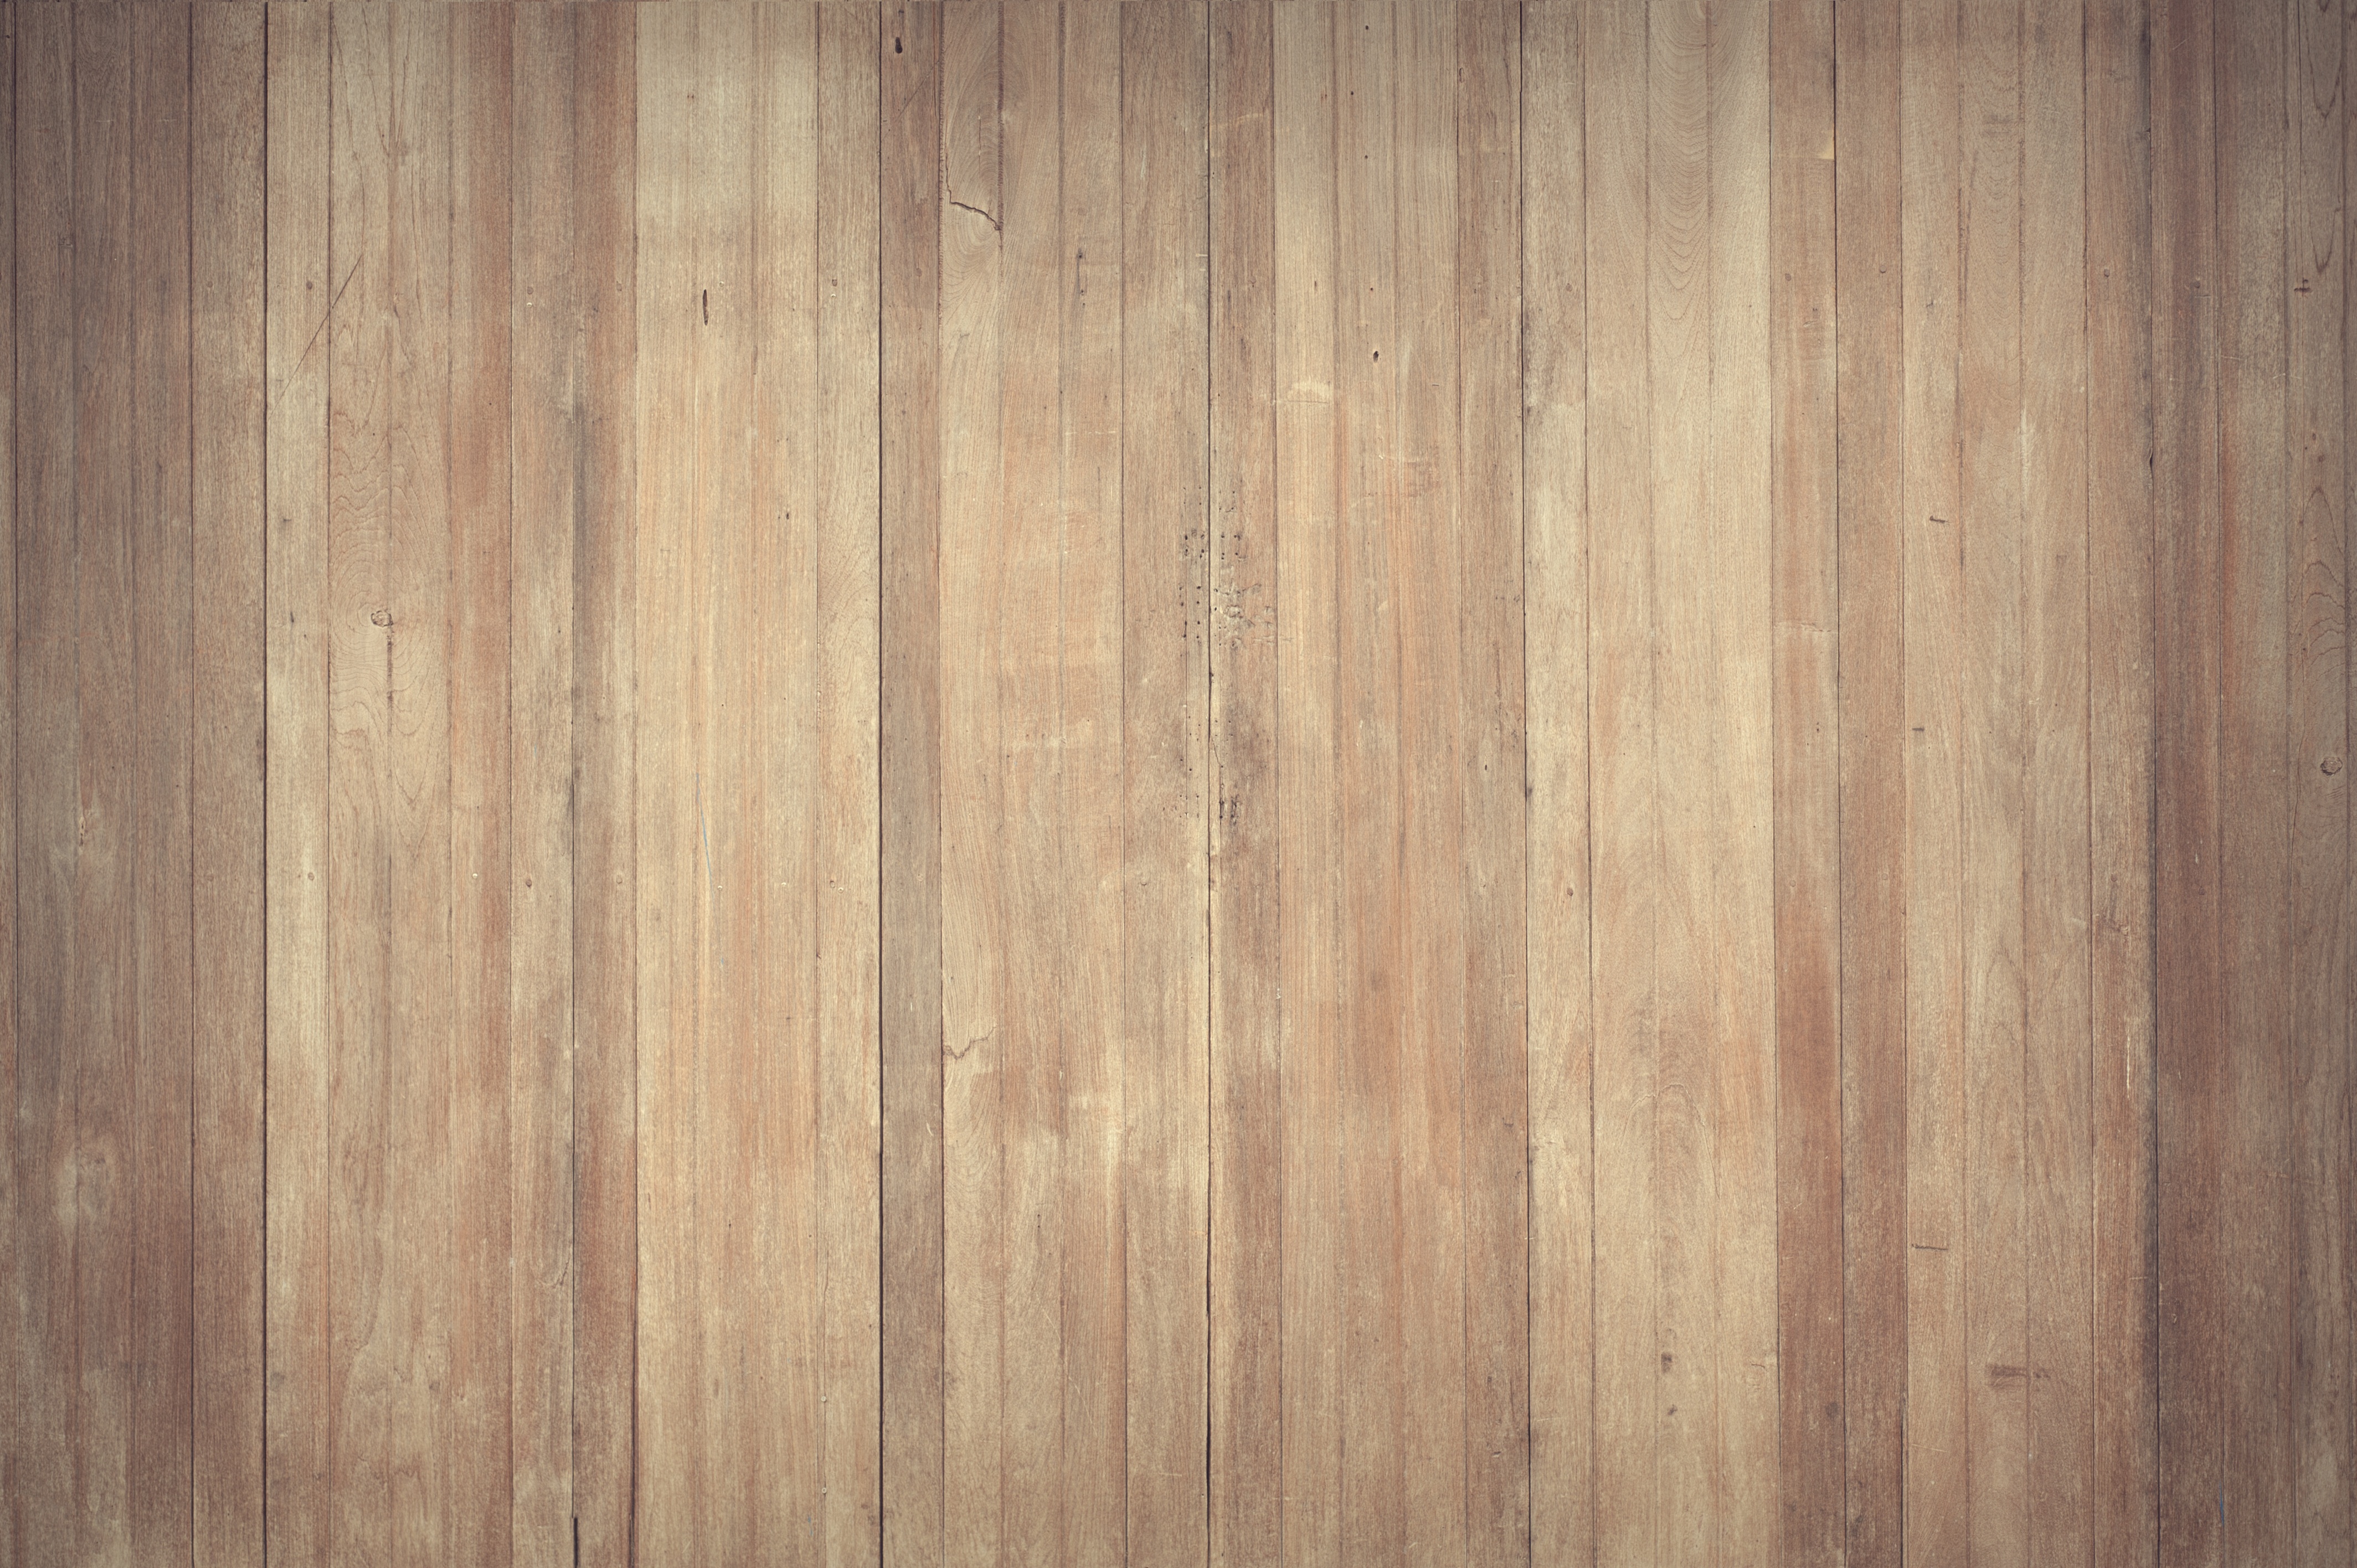
nature, abstract, board, wood, antique, grain, texture, floor, interior, building, home, dark, decoration, color, macro, natural, banner, brown, grunge, dried, closeup, lumber, decor, material, background, design, hardwood, decorative, carpentry, oak, backdrop, flooring, plywood, wood flooring, laminate flooring, wood stain